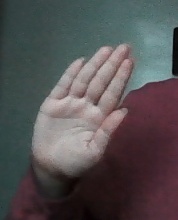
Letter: seen